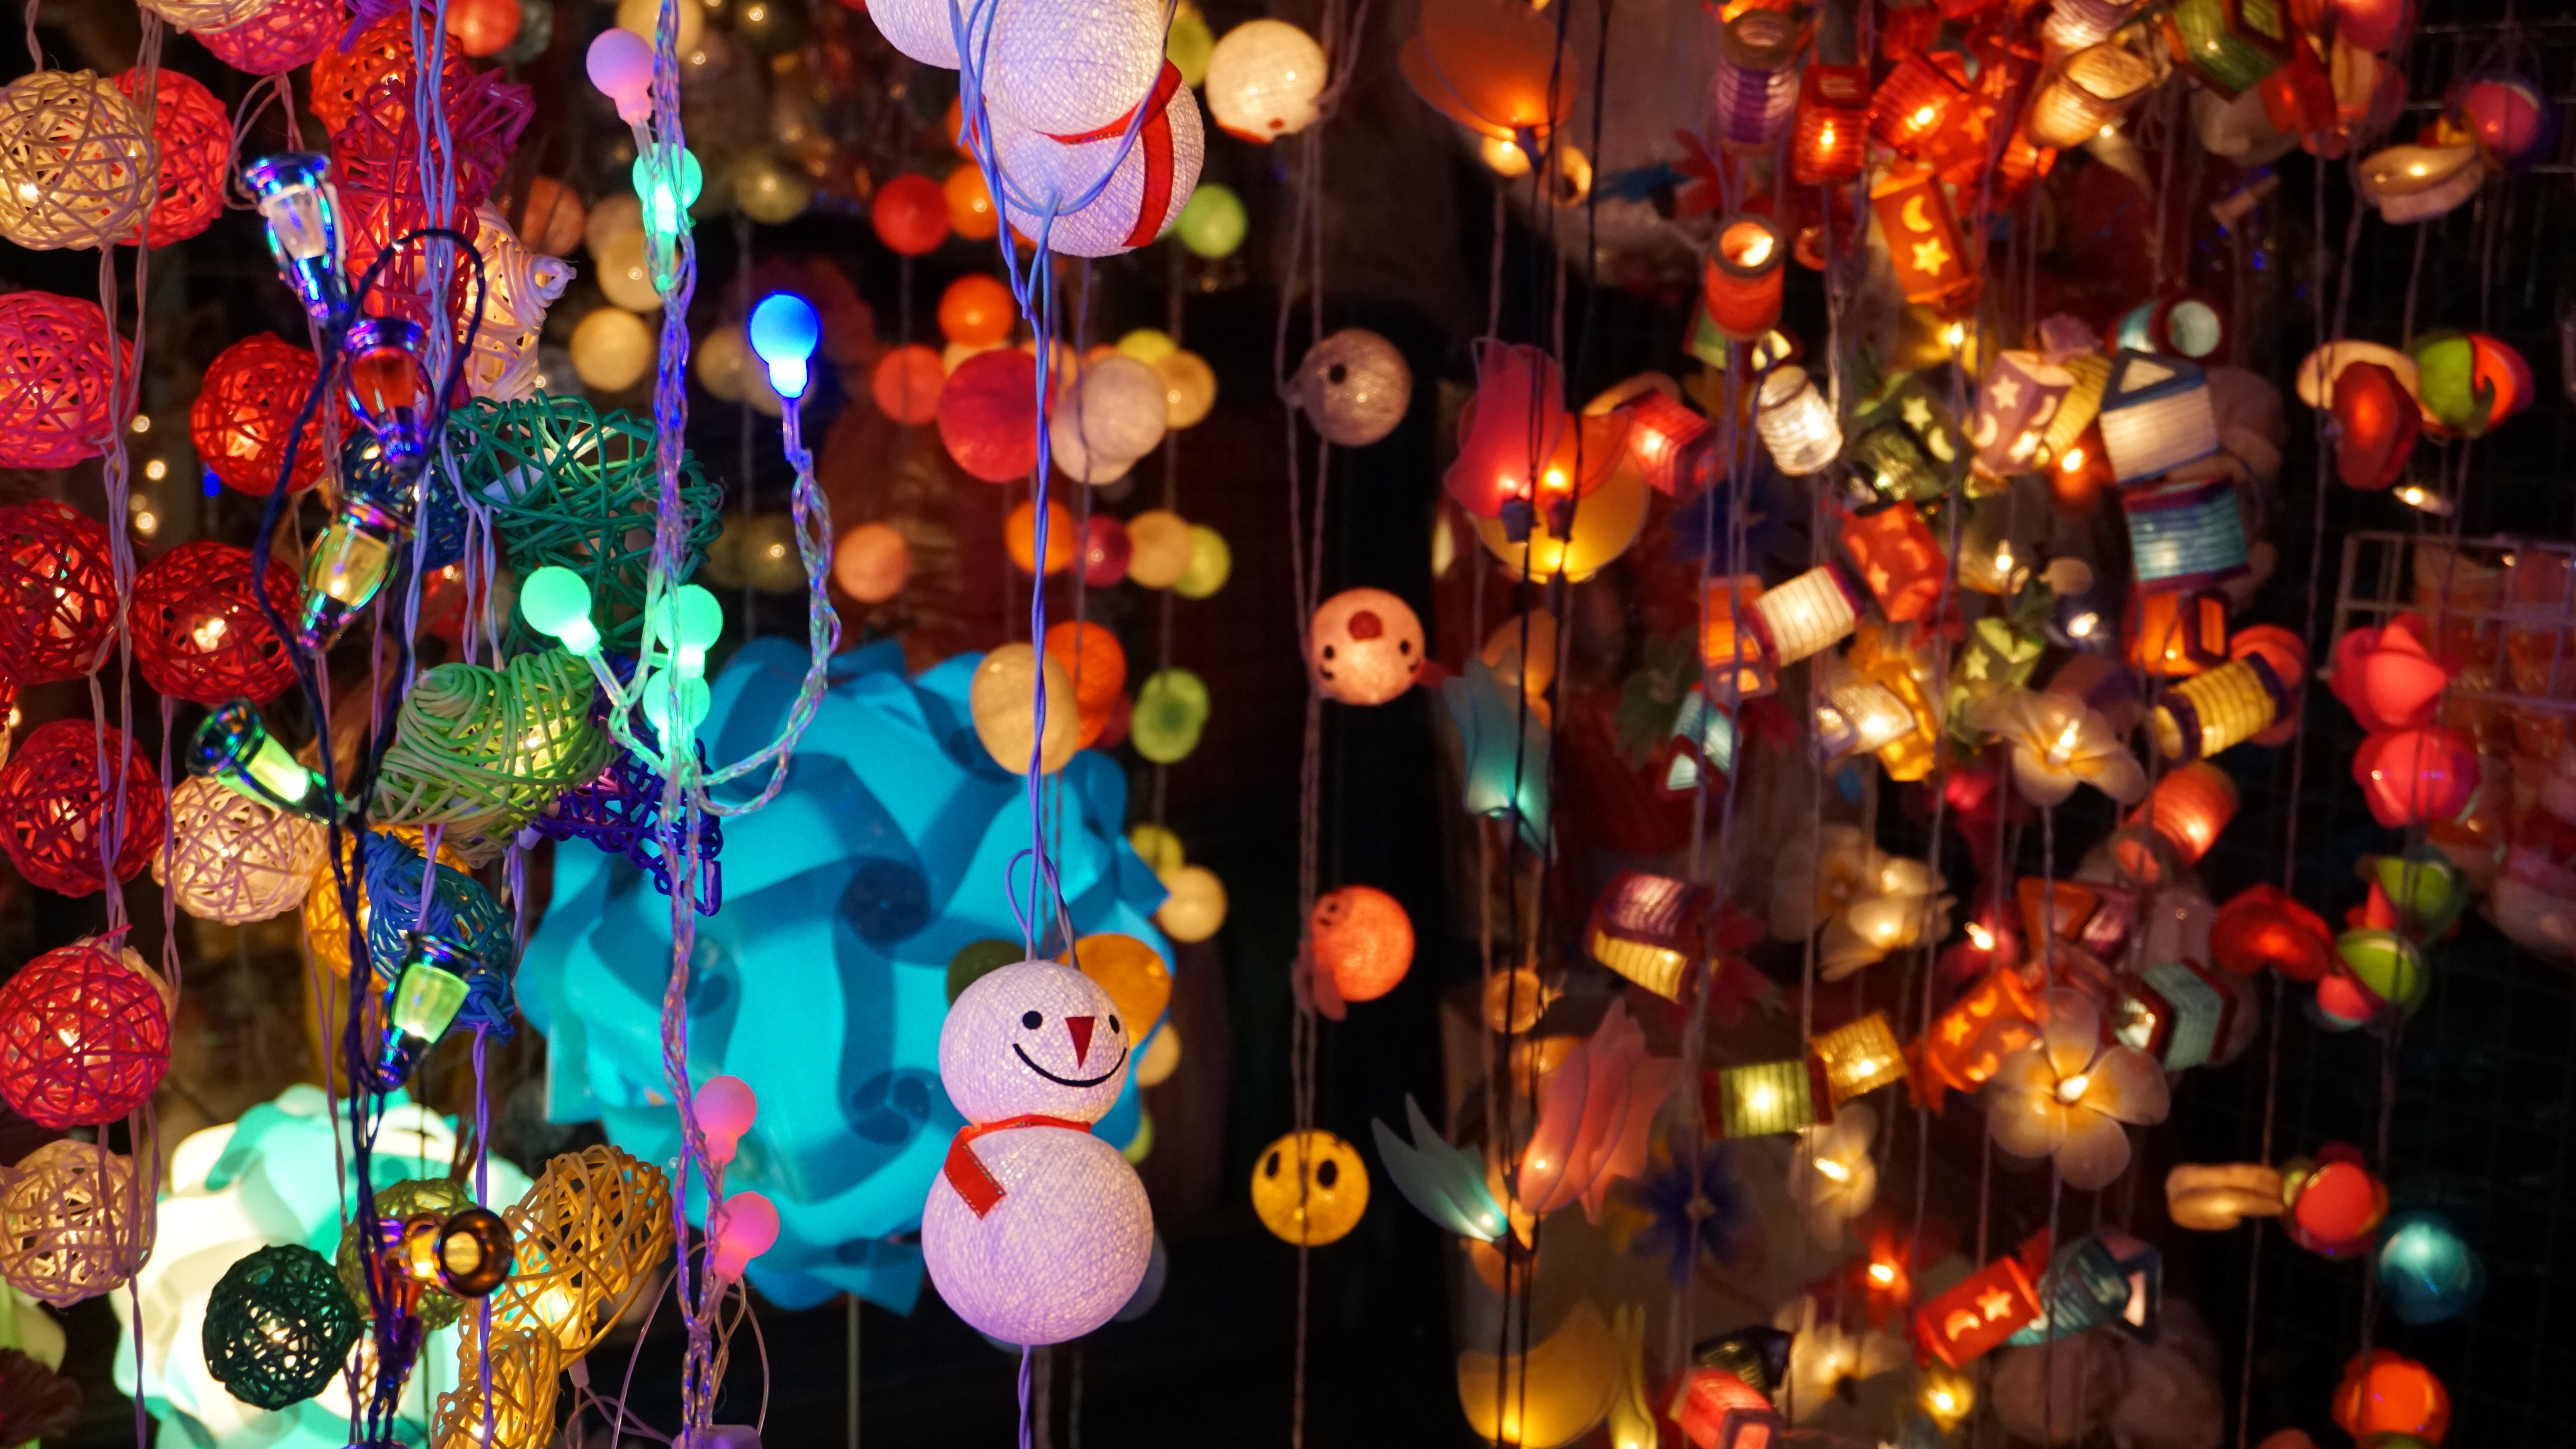
light, blur, glowing, sky, white, night, pattern, shine, color, space, holiday, glow, bazaar, blue, lamp, colorful, yellow, christmas, lighting, festive, illuminated, sparkle, christmas decoration, design, bright, soft, event, vibrant, electric, shiny, lit, backdrop, effect, christmas lights, light background, abstract light, lights background